Foundation of Melbourne

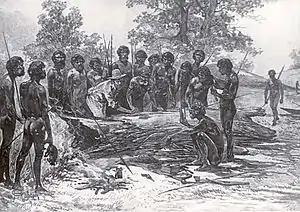
1880s Artist impression of the Treaty being signed

The city of Melbourne was founded in 1835. The exact circumstances of "the foundation of Melbourne", and the question of who should take credit, have long been matters of dispute.